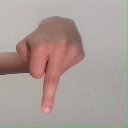
अक्षर: प